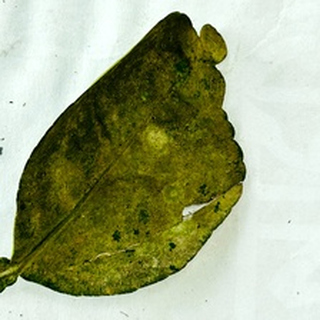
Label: lemon_sooty_mould